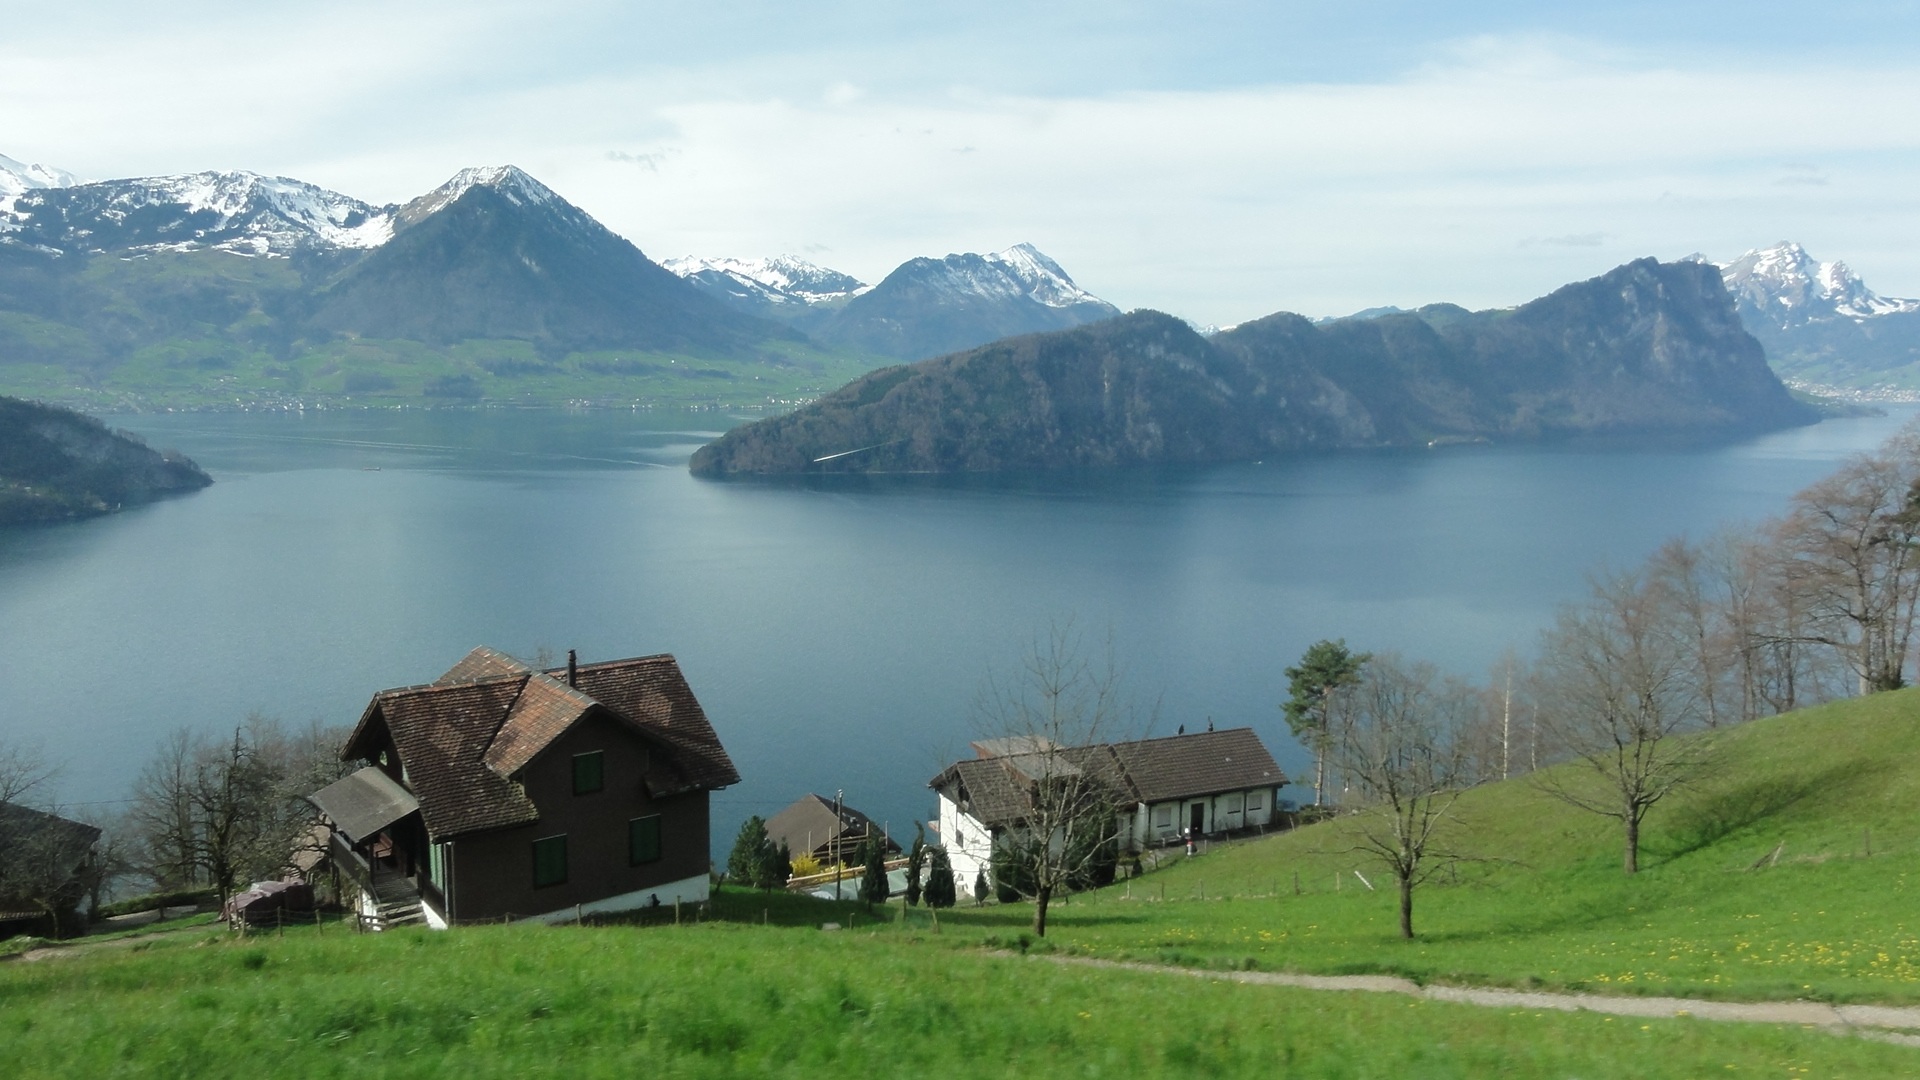
landscape, mountain, meadow, hill, lake, valley, mountain range, fjord, reservoir, highland, ridge, mountains, alps, plateau, switzerland, lakes, fell, ponds, loch, rural area, landform, mountain pass, geographical feature, atmospheric phenomenon, mountainous landforms, glacial landform